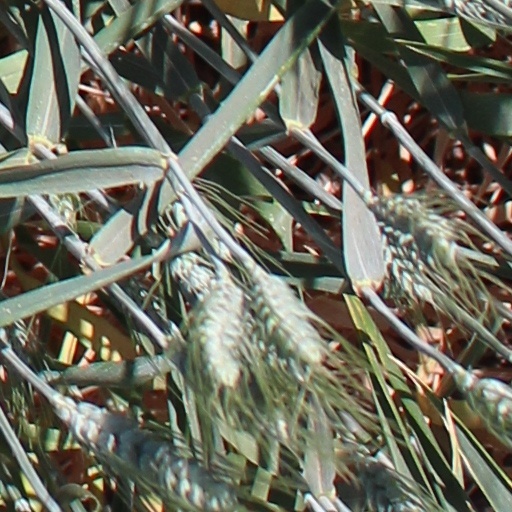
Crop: wheat